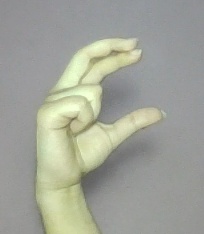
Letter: thal